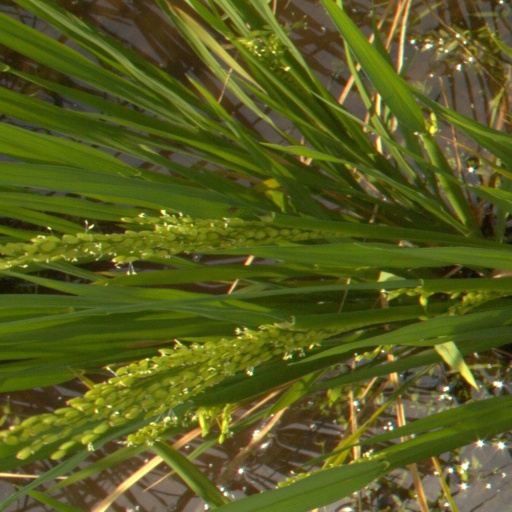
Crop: rice